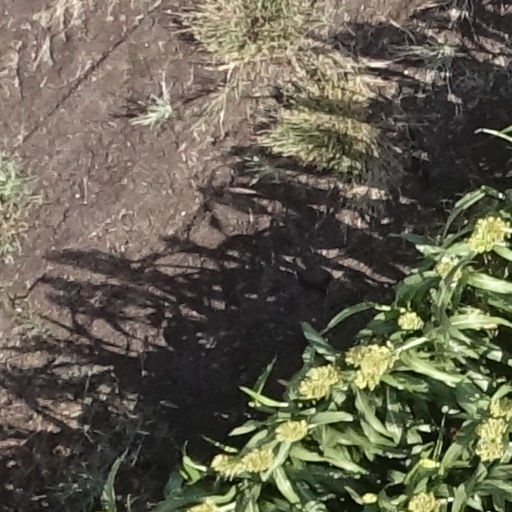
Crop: sorghum